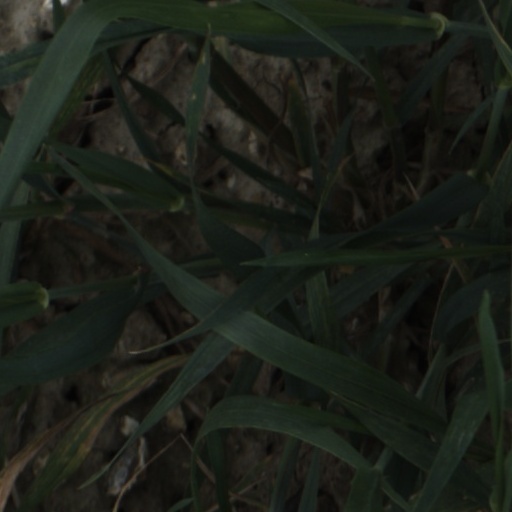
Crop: wheat